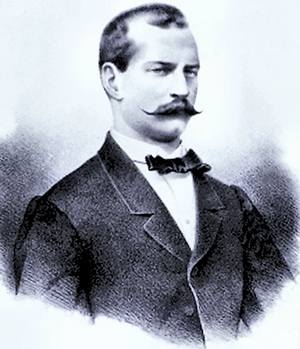
Ici sont pris en compte le chef de district et le Statthalter à 1861.